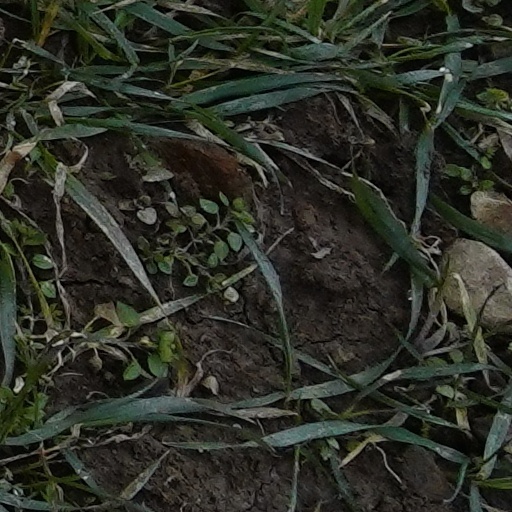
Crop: wheat